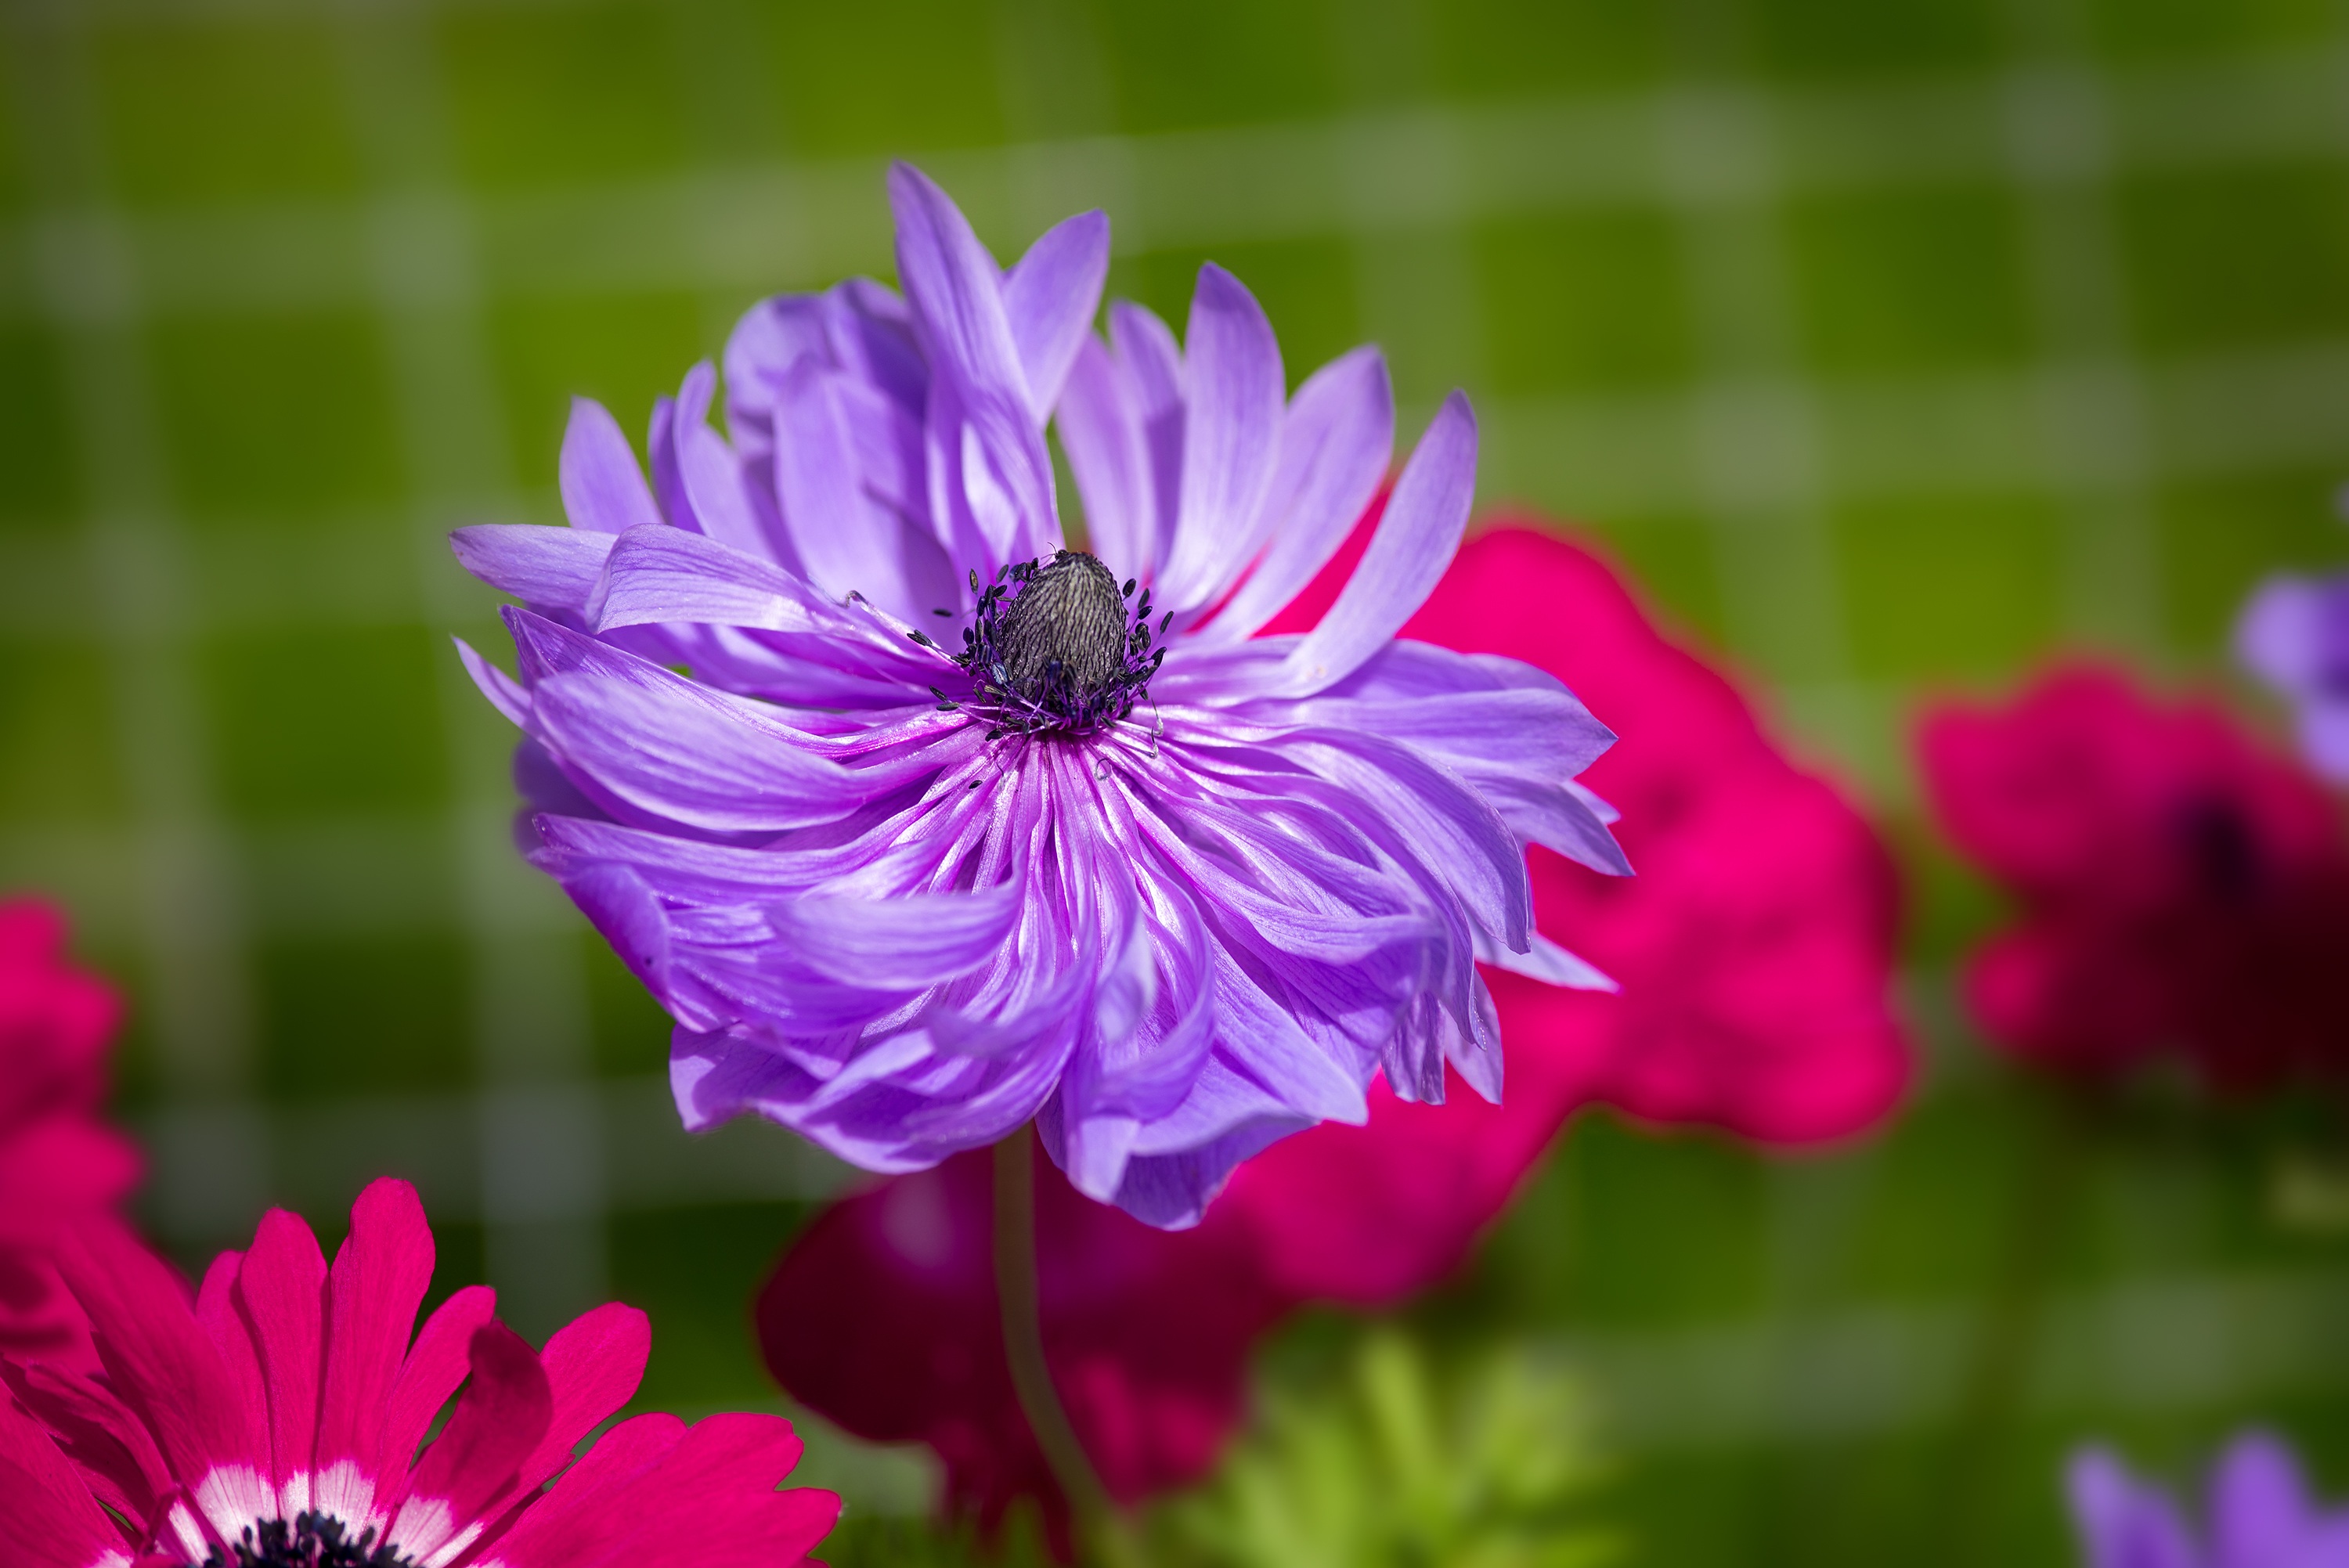
blossom, plant, flower, purple, petal, bloom, summer, spring, botany, blue, garden, close, flora, wildflower, petals, pistil, anemone, flower garden, macro photography, ornamental plant, blossomed, in the garden, flowering plant, daisy family, schnittblume, annual plant, land plant, garden cosmos